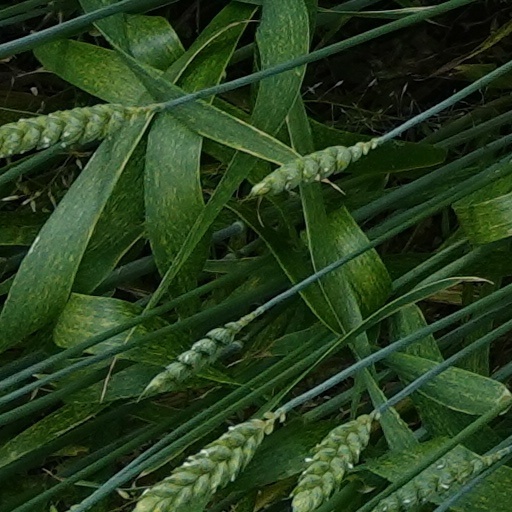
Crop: wheat